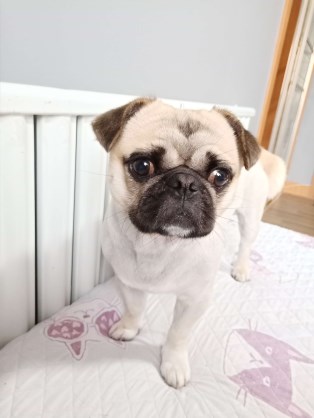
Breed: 798-n000130-pug